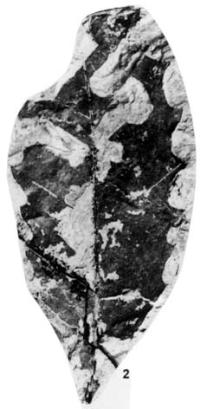
一个化石属于被子植物，其特征描述:leaf oblong or ovate leaf base probably acute. leaf margin distinctly toothed, with u3 teeth; basal sides of the teeth convex and the apical sides concave or rarely straight (c1, rarely b1); tooth apices elongate and up-curved. sinuses deep and rounded. venation craspedodromous.